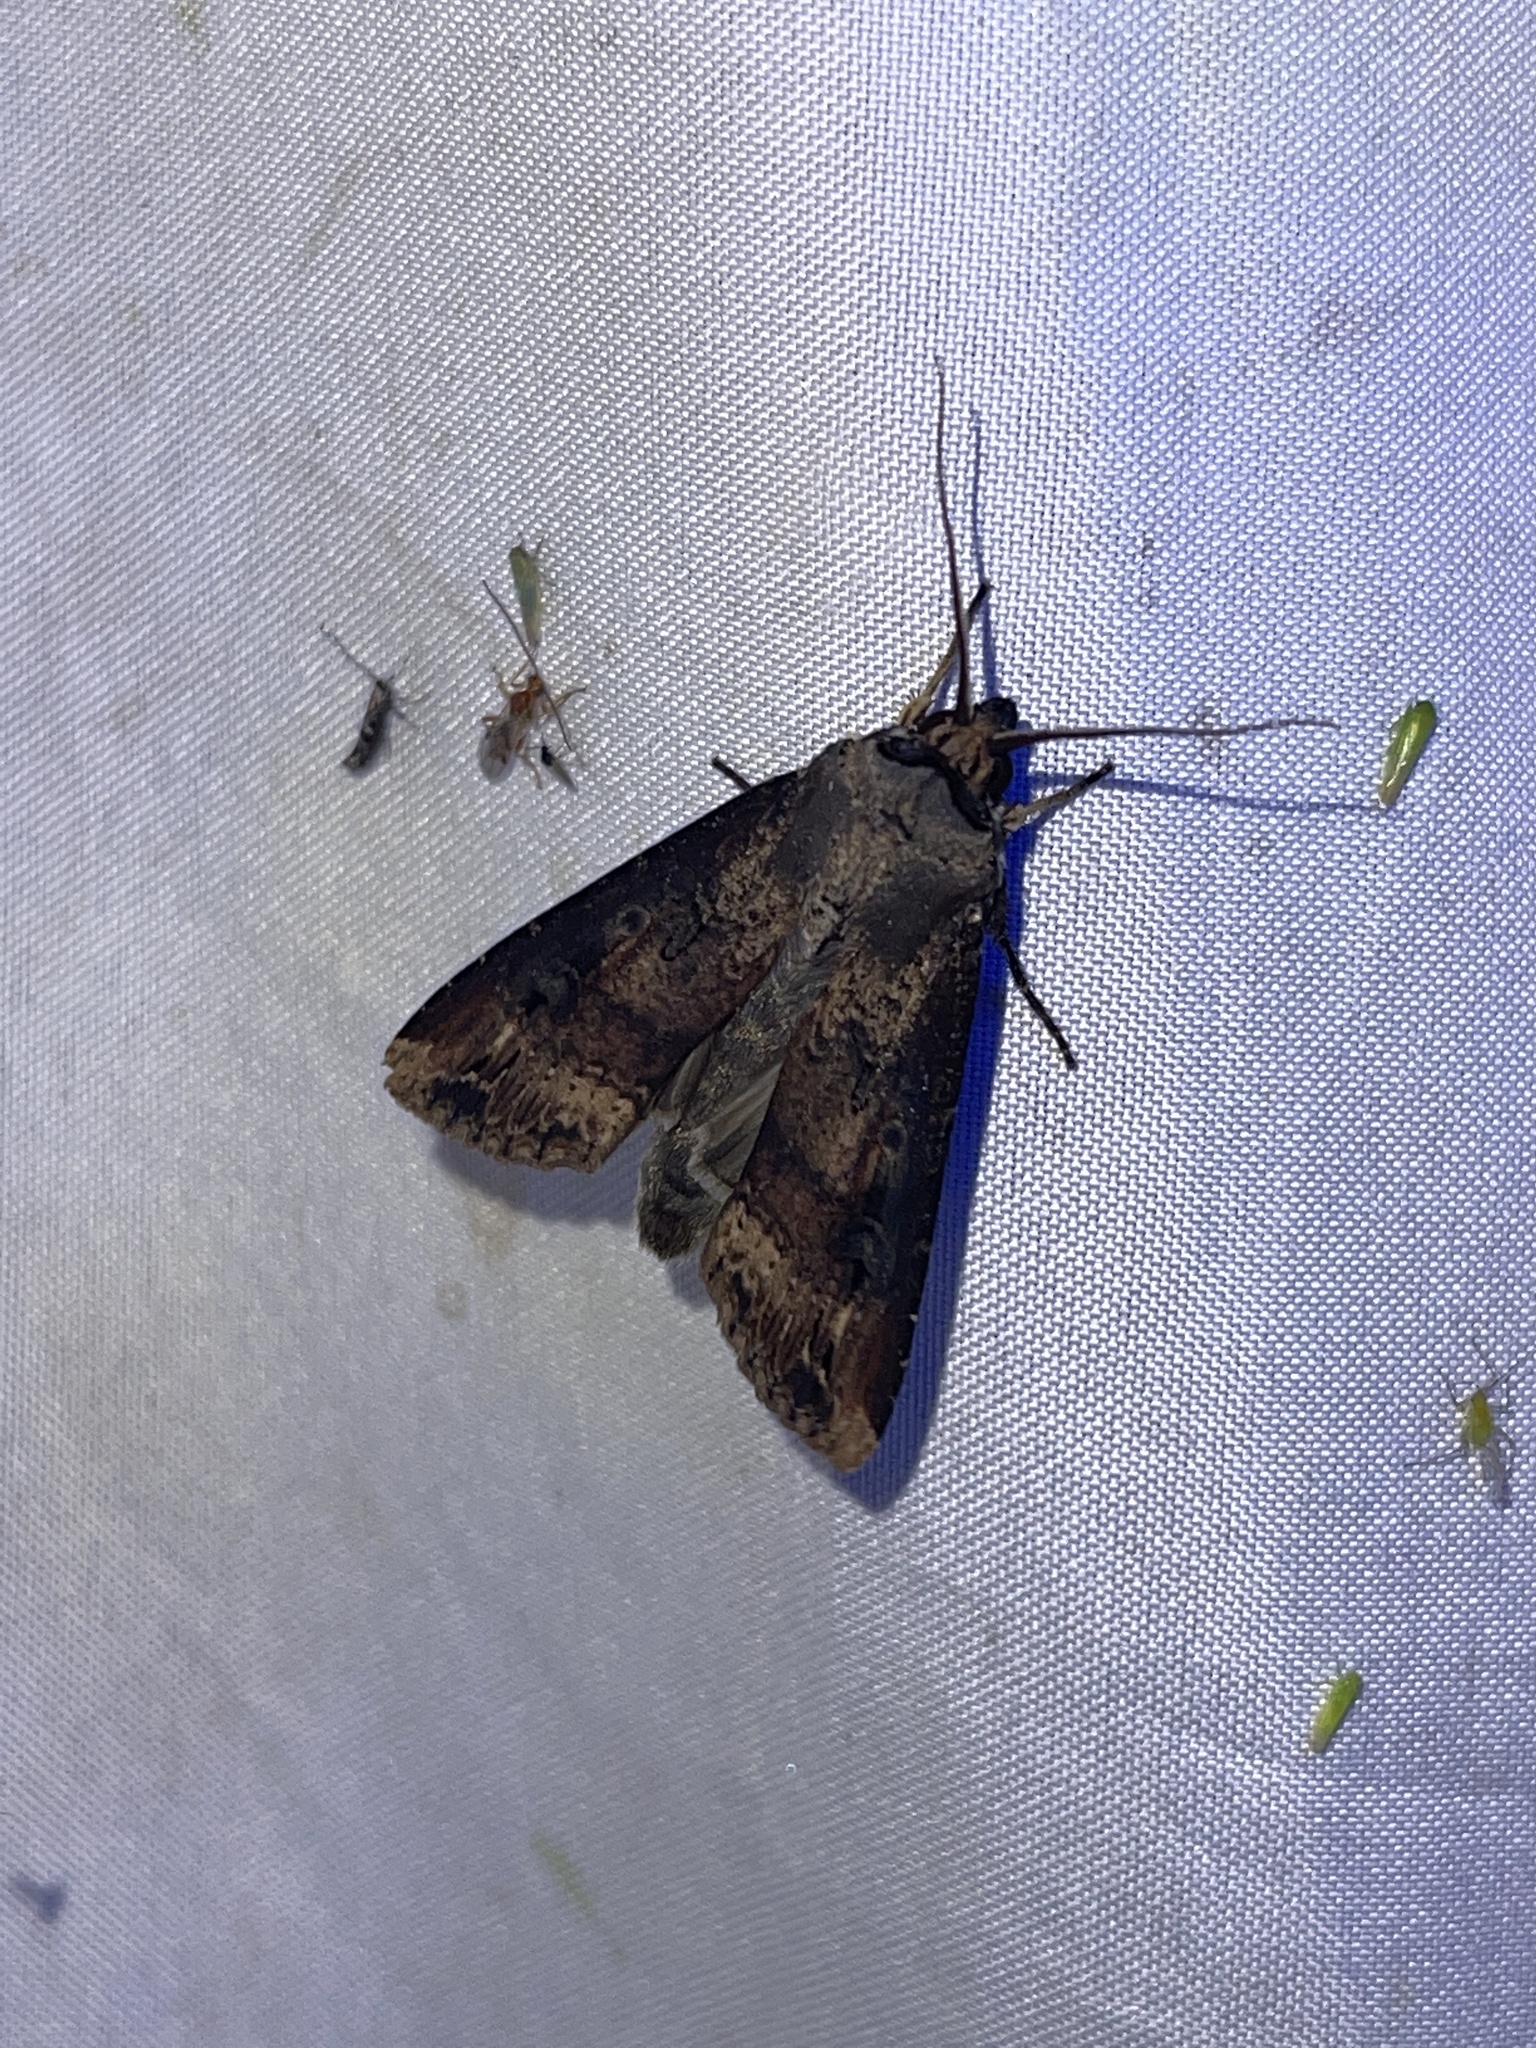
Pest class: cutworms